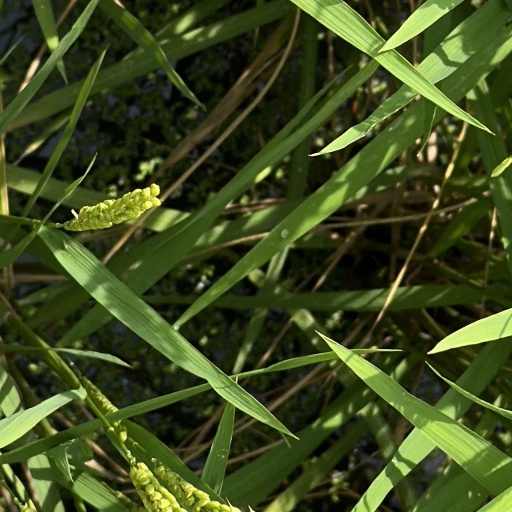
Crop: rice